Altenberg Lieder

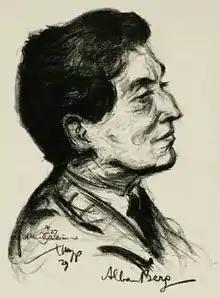
The composer, sketched by

Alban Berg's Five Orchestral Songs after Postcards by Peter Altenberg (German: "Fünf Orchesterlieder nach Ansichtskarten von Peter Altenberg"), Op. 4, were composed in 1911 and 1912 for medium voice, or mezzo-soprano. They are considered a true song cycle, unlike his previous two groups of songs, the "Sieben frühe Lieder" of 1908 and the "Vier Gesänge", Op. 2, of 1910, and they are his first work for orchestra. The postcard texts by contemporary Viennese poet Peter Altenberg recount the stormy but beautiful condition of the soul and the palpable sensations of love and longing. The highly imaginative music responds with many displaced ostinati and a conflicted, lyrical passion.